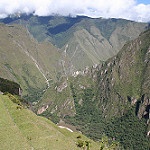
Label: mountain